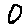
Label: 0